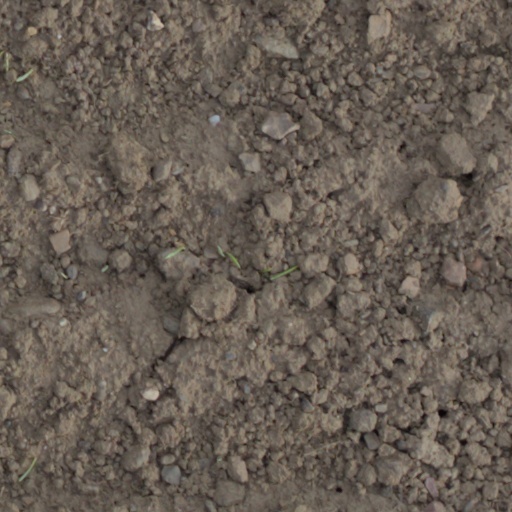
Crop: wheat